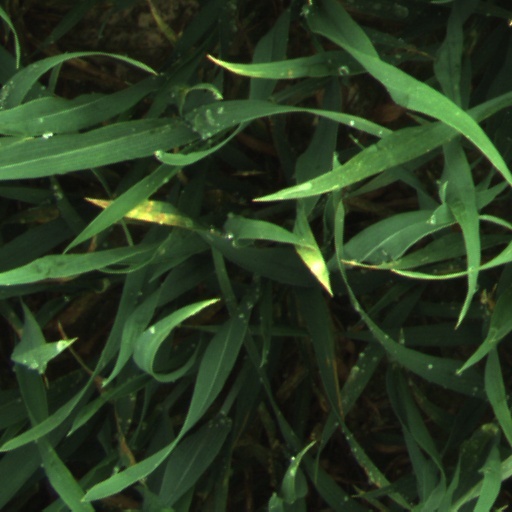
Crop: wheat